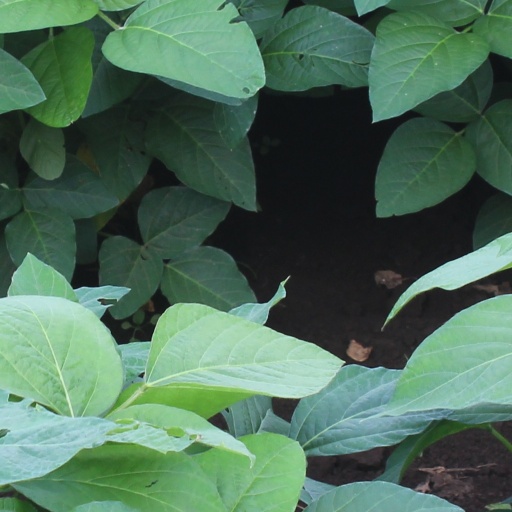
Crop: soybean